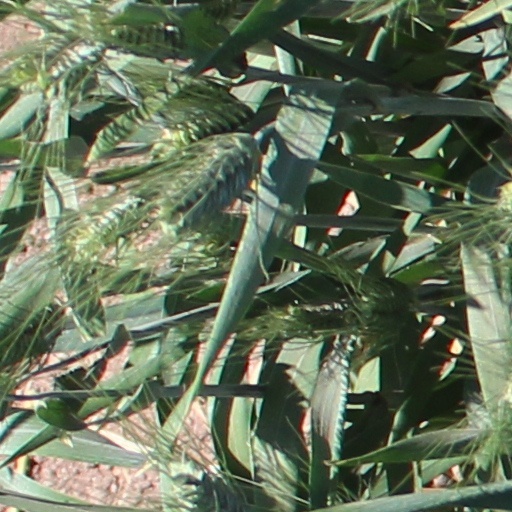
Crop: wheat